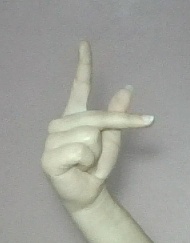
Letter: dha